Caudebec-lès-Elbeuf

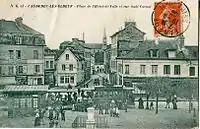
Past Times in the Town

Caudebec-lès-Elbeuf (literally "Caudebec near Elbeuf") is a commune in the Seine-Maritime department in the Normandy region in northern France.